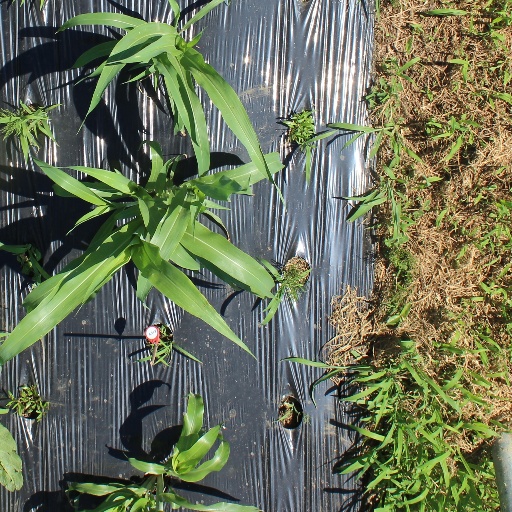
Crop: sorghum